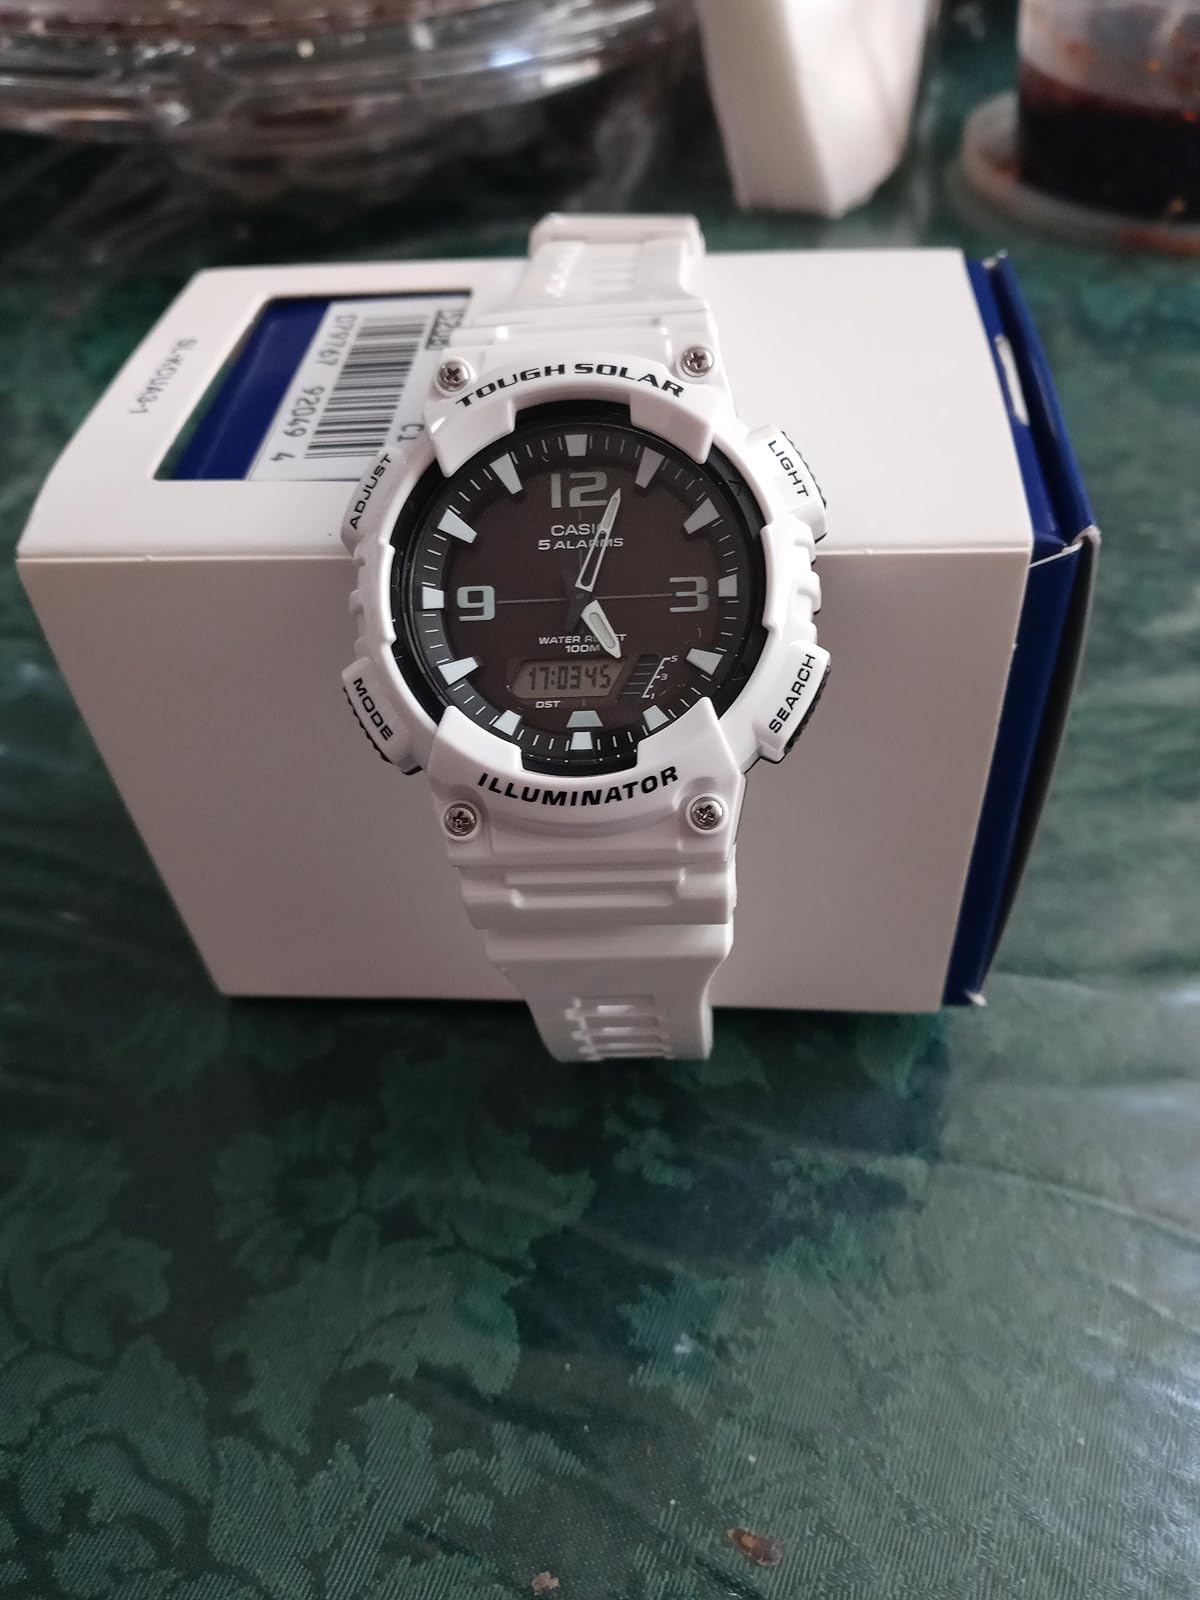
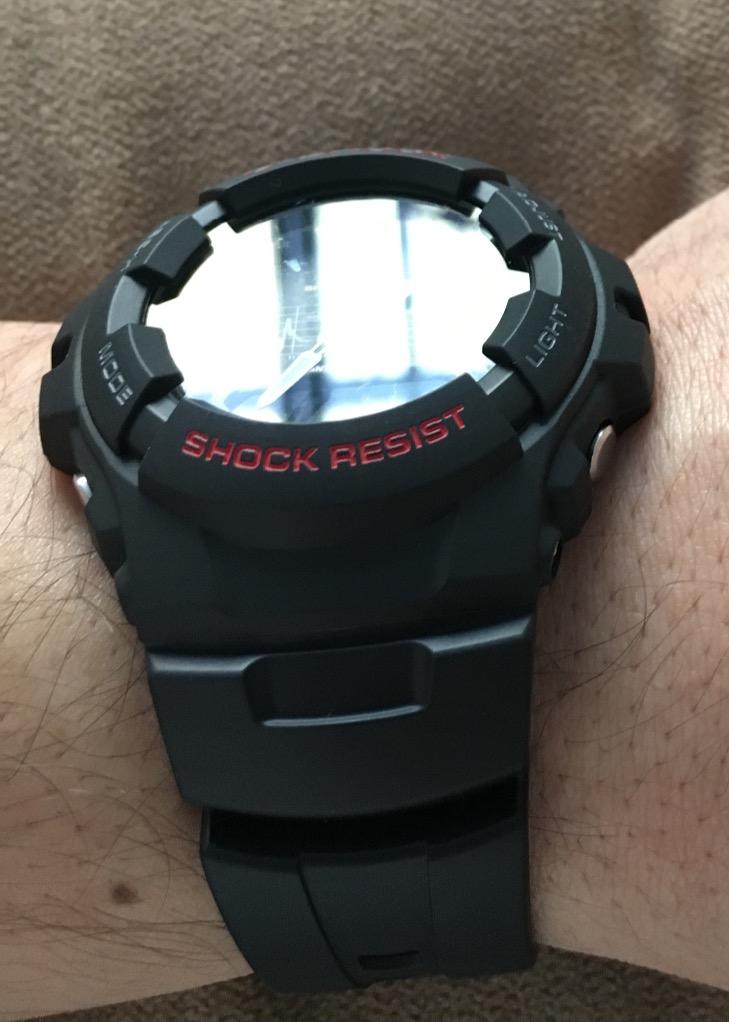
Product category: accessories_watch
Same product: no